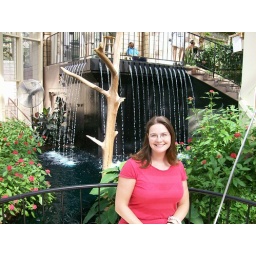
Me in the butterfly house